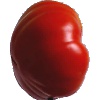
Label: Tomato 3